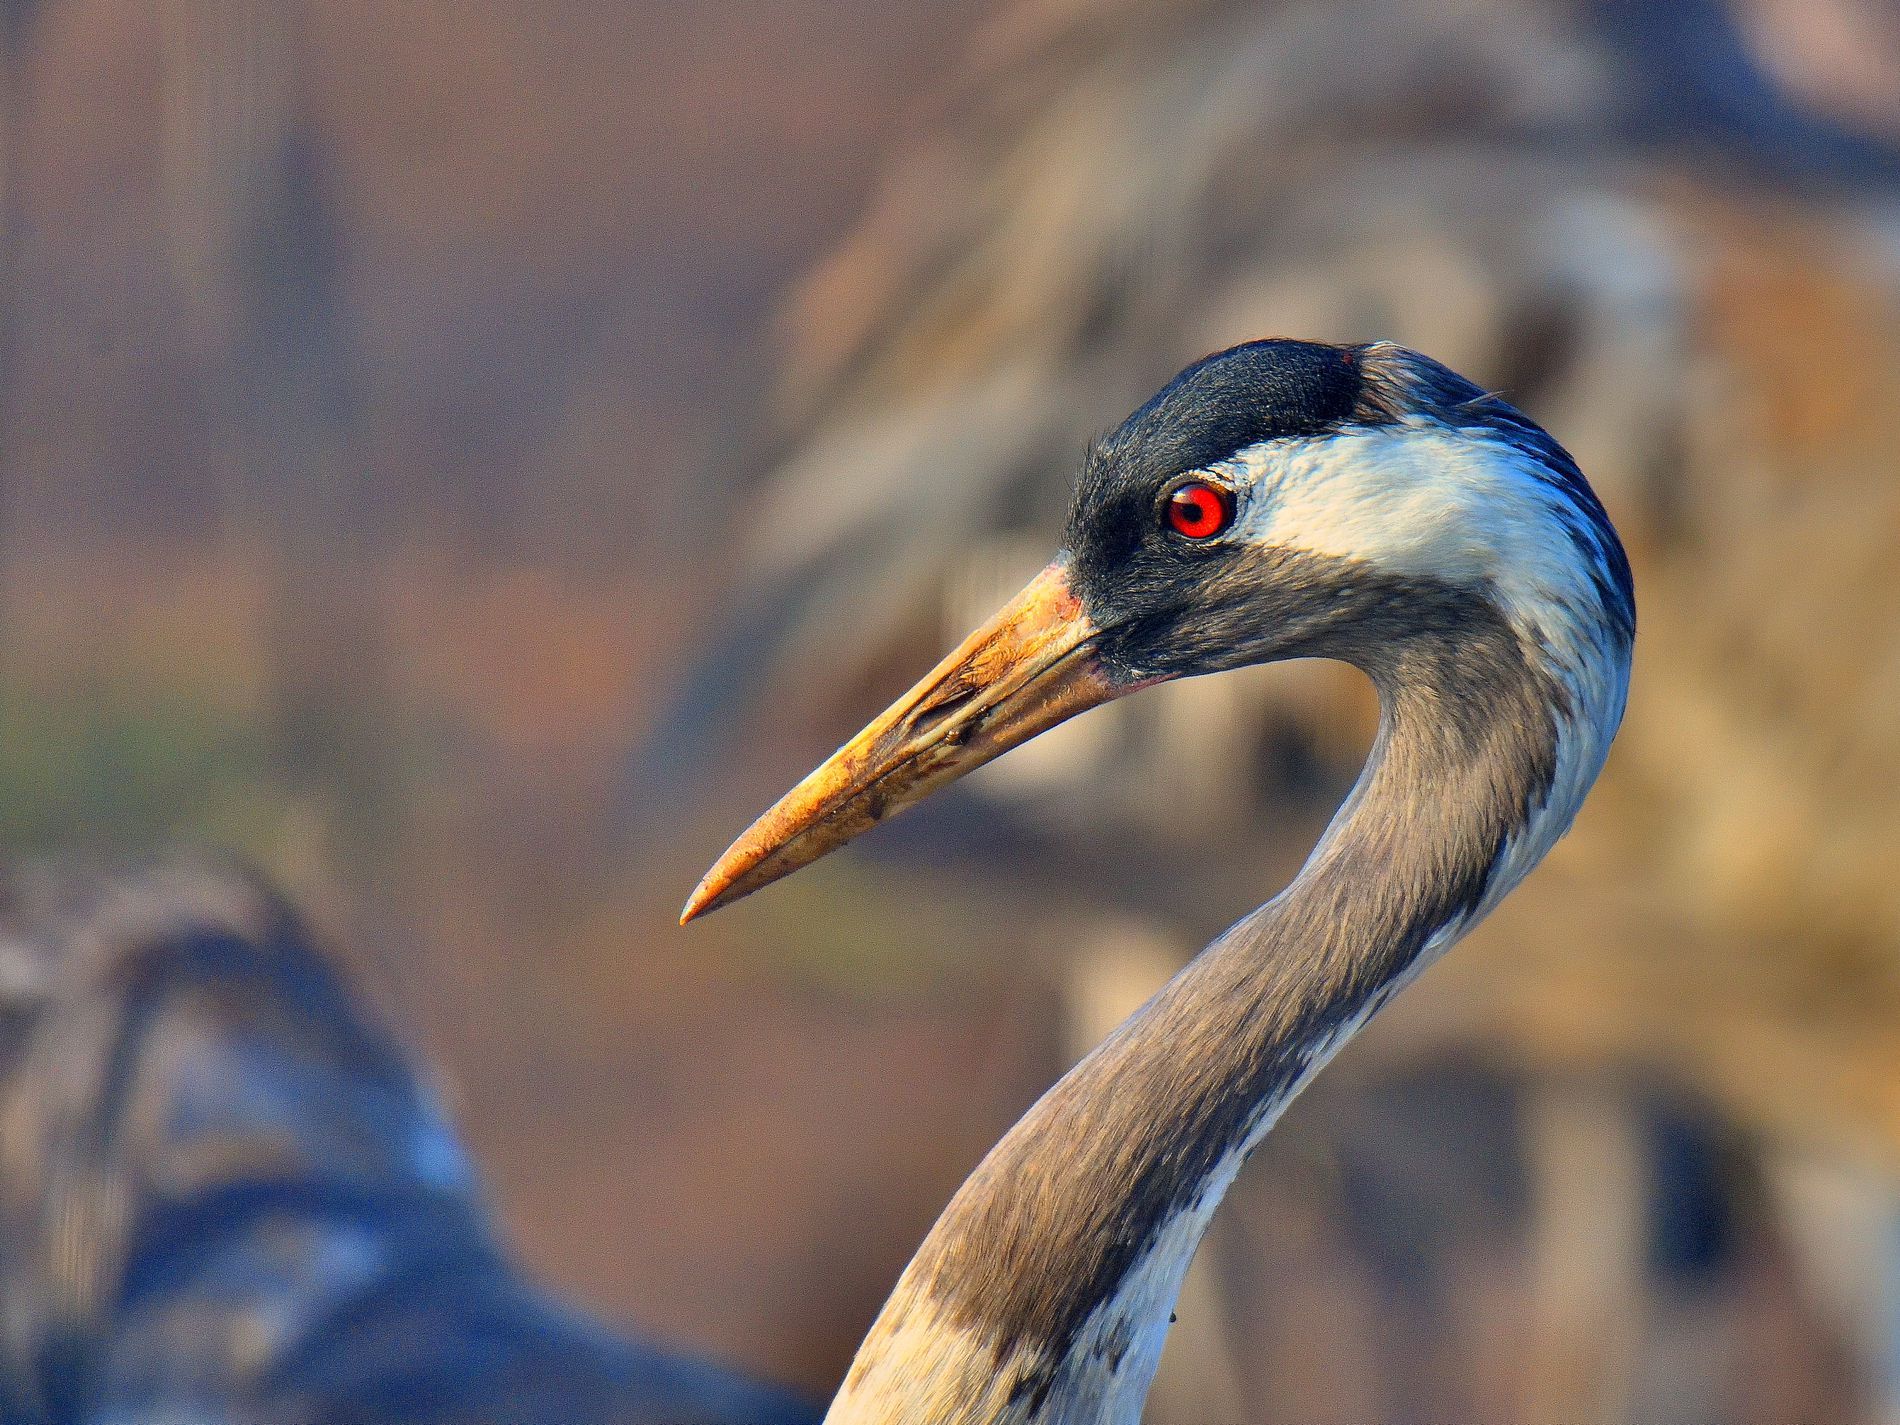
focused crane
A close-up shot of a large crane bird with a long neck and sharp beak looking to the right.
Taken at a side profile and eye-level, the image is of a sharply focused crane with a bright red eye and elongated beak. The background is very blurred, emphasizing the subject's textures and details. The atmosphere is calm and observational.
Labels: Animal, Bird, Crane Bird, Waterfowl, Beak, Stork, Heron, Anhinga, blur background
Camera: NIKON CORPORATION NIKON D850
Lens: 150-600mm f/5-6.3, (E3 40 76 A6 38 40 DF 0E) Tamron SP AF 150-600mm f/5-6.3 VC USD (A011) ?
Aperture: F6.3
Exposure: 1/1250 sec
ISO: 560
Focal length: 600.0 mm